SMS Bismarck

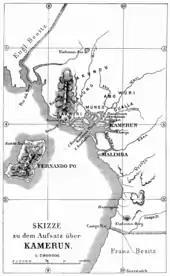
1887 map of the coast of Kamerun; the area denoted as Doualla was the site of s operations against locals hostile to German rule

In early 1881, went into the (Imperial Shipyard) in Wilhelmshaven for an extensive overhaul of her propulsion system. During this refit bow torpedo tubes were installed, and her original 15 cm guns were replaced by more modern quick-firing guns of the same caliber. She went through another round of sea trials from 2 to 13 August 1883, though since June 1882 she had been designated as part of the I. Reserve owing to the tensions related to the Anglo-Egyptian War. By the mid-1880s, the European powers had embarked on the scramble for Africa, and German firms, including Jantzen & Thormählen and the Woermann-Linie, began to press the German government to acquire colonies as well. To this end, the firms attempted to incite attacks from local rulers in West Africa against German traders in the region to try to force the government to place the region under German control. As a result of these incidents, Bismarck, despite his long dislike of overseas colonies, decided to send a squadron to the Bight of Biafra to protect German interests.